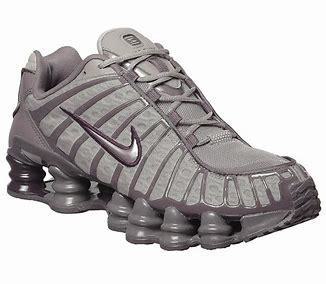
Brand: Nike
Model: Shox TL